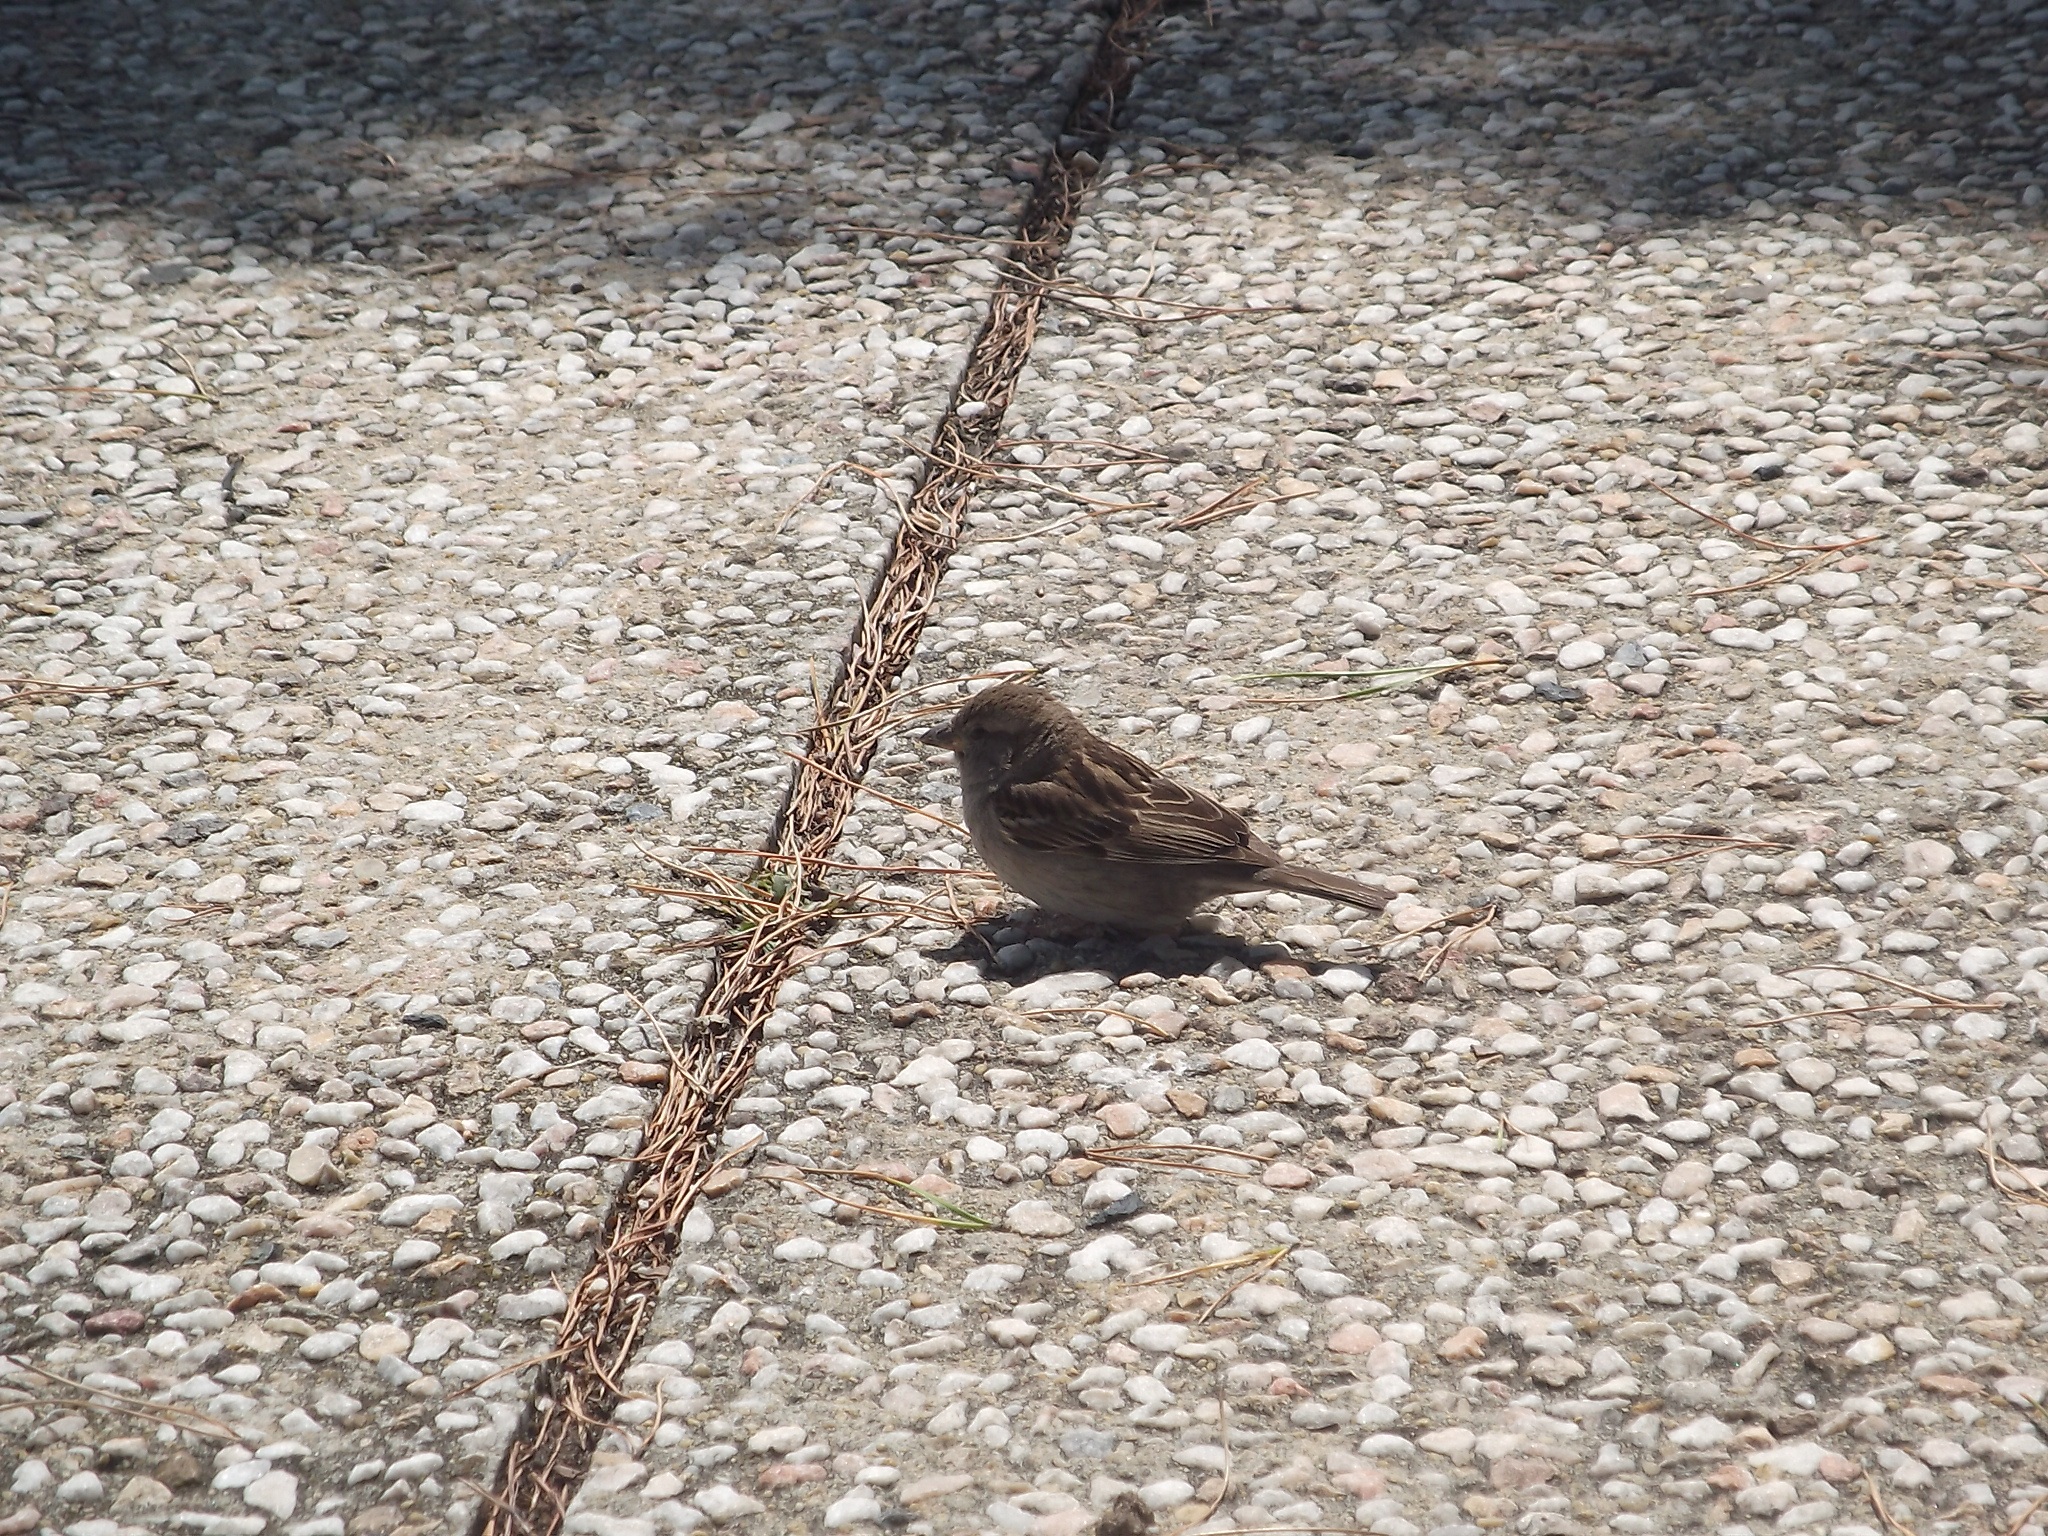
branch, bird, leaf, wildlife, park, fauna, vertebrate, portugal, sparrow, birdie, wren, perching bird